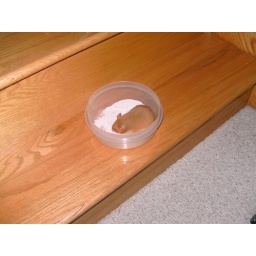
She really did! She was rolling in it so fast sand was flying everywhere!